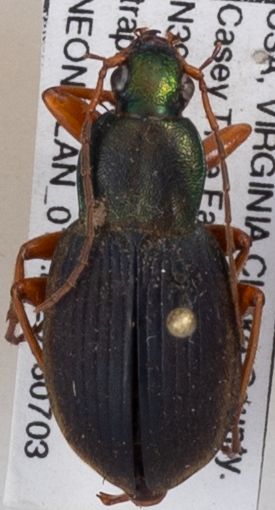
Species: Chlaenius aestivus
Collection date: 2018-07-03
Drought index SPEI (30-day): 1.442
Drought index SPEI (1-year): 1.45
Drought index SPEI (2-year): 1.01